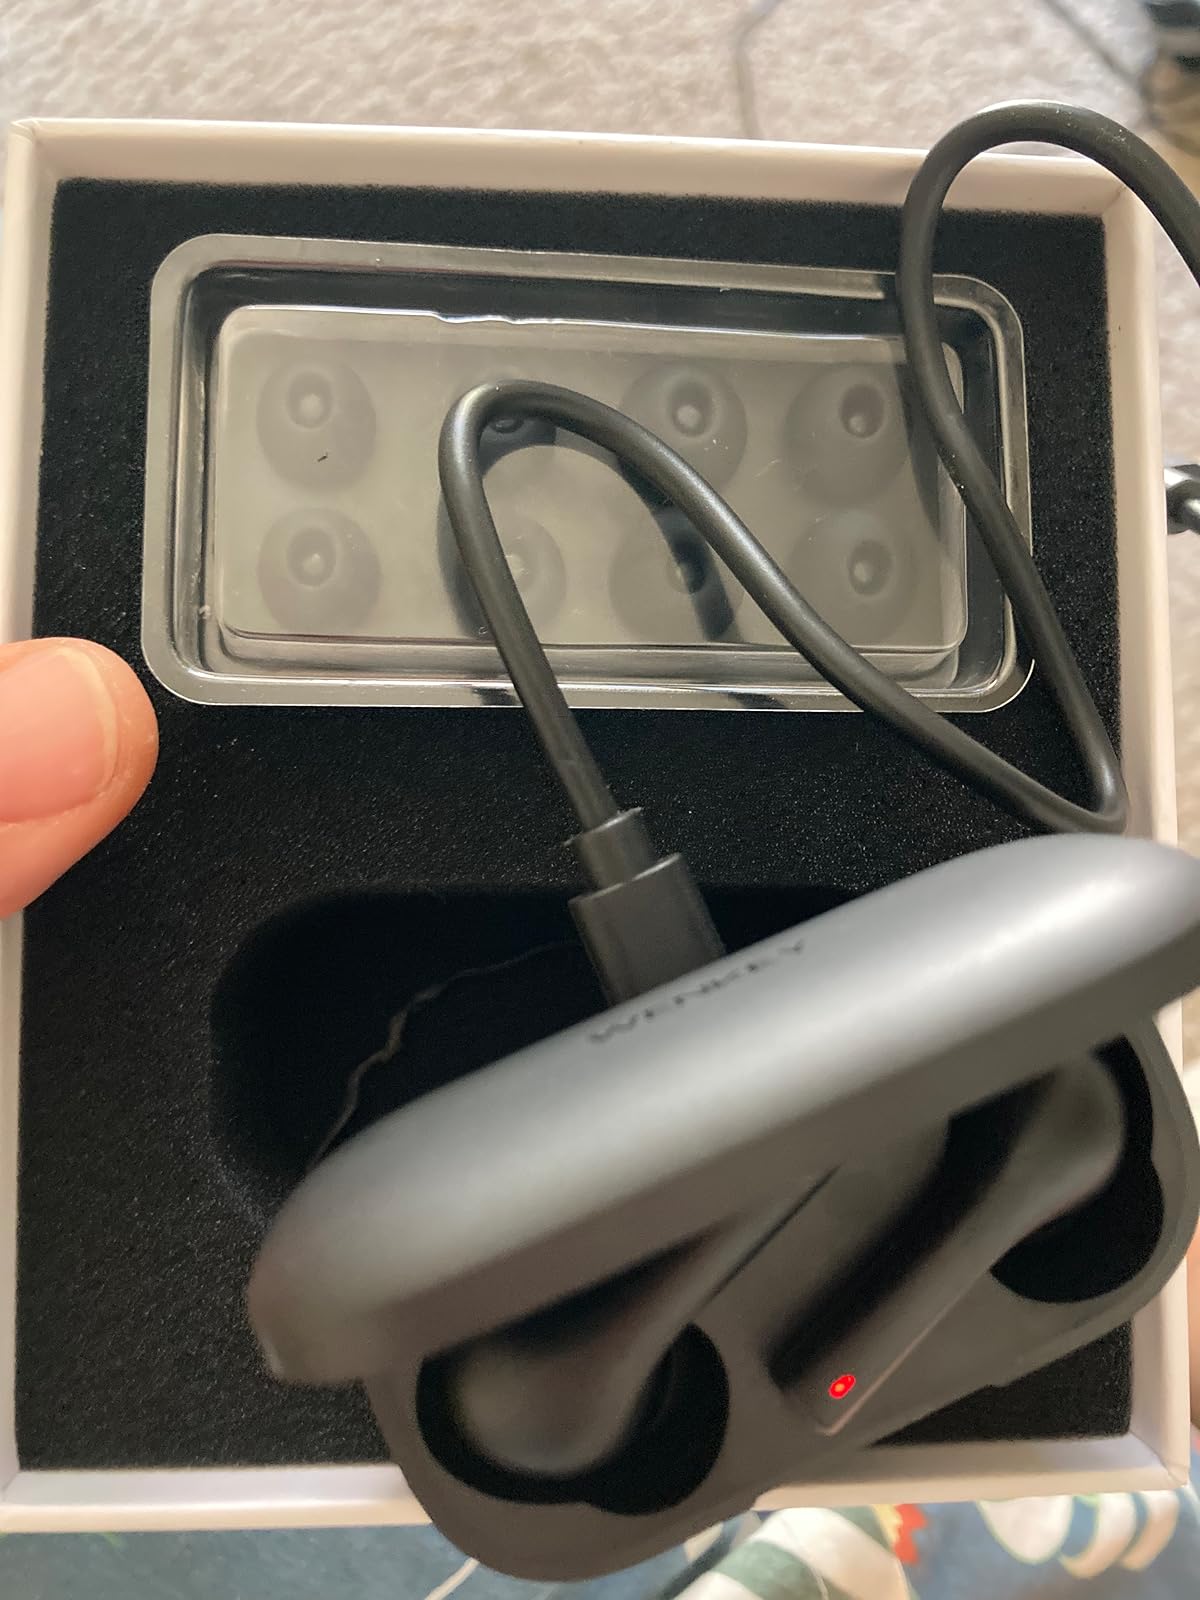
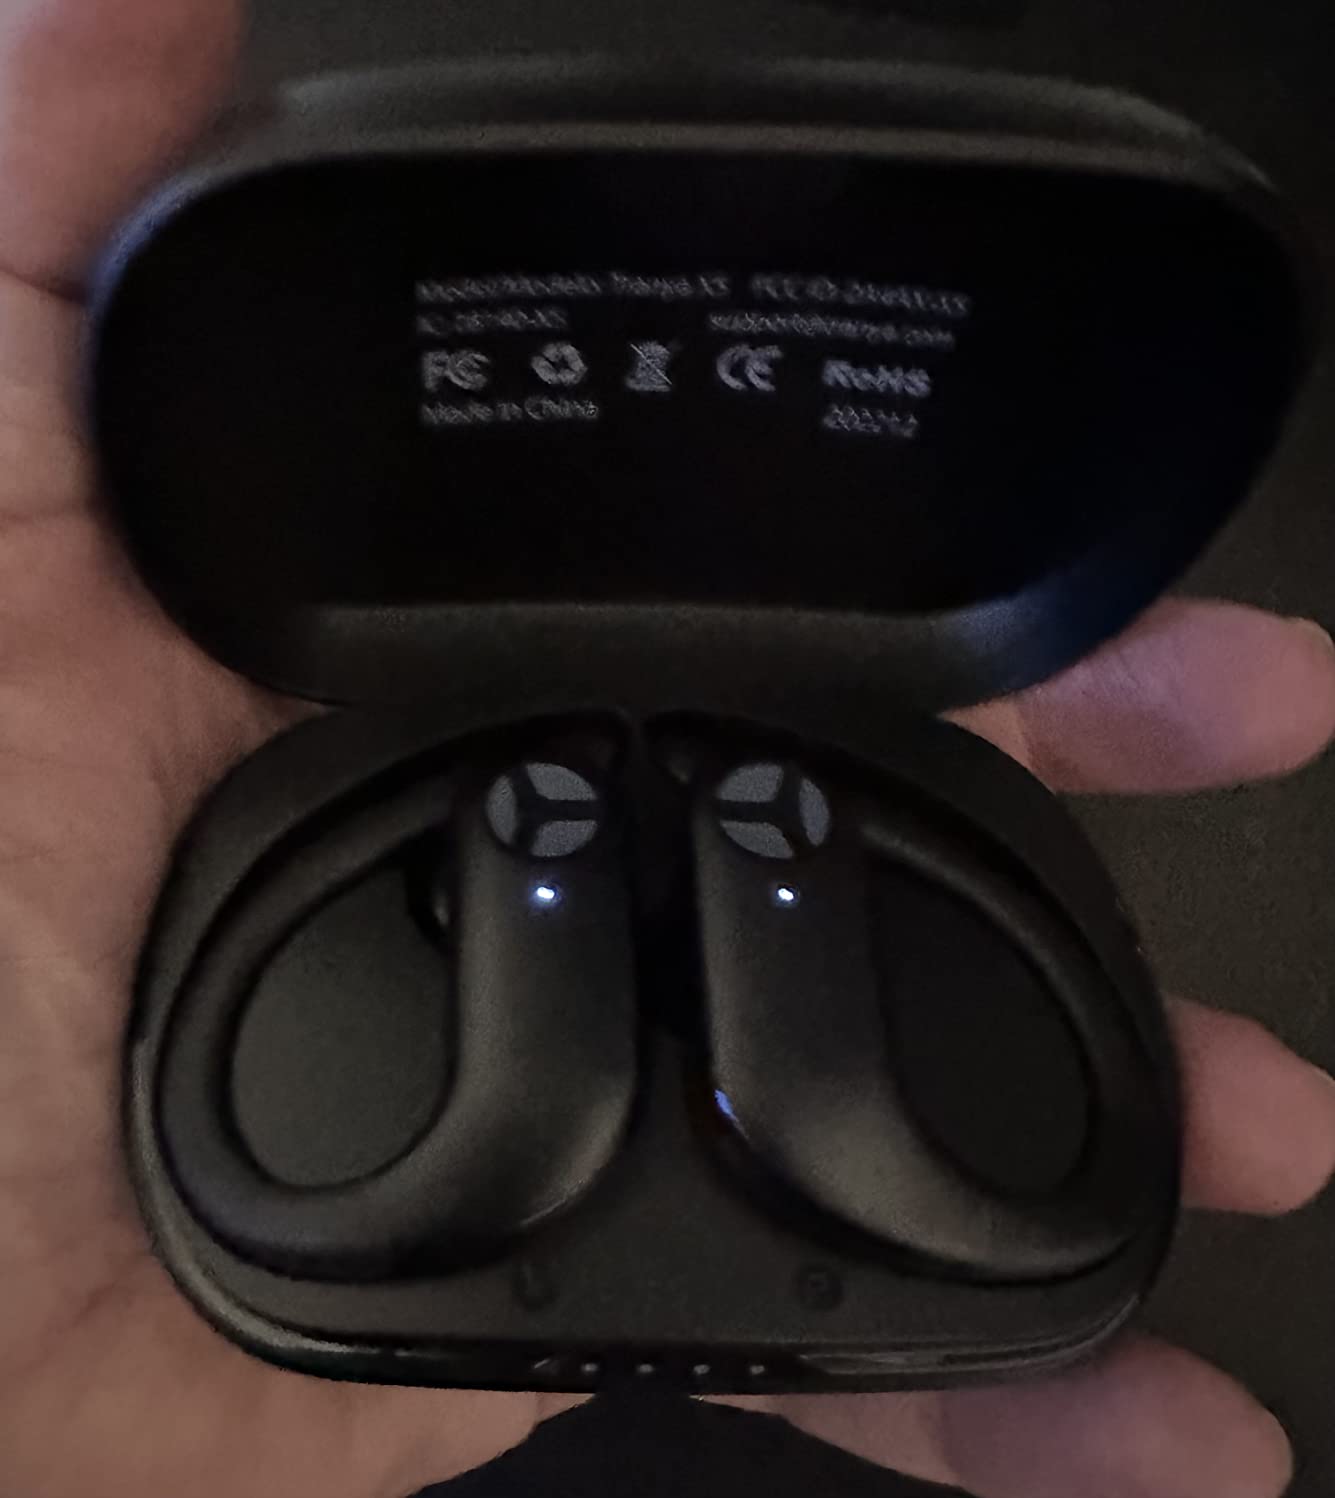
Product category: earbuds
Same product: no